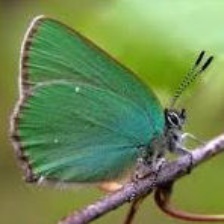
Species: GREEN HAIRSTREAK
Butterfly family (ImageNet category): lycaenid_butterfly